Flag Code of India

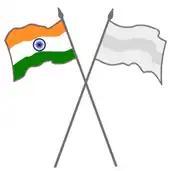
Placement protocol for the Indian flag with another country's flag

The rules regarding the correct methods to display the flag state that when two flags are fully spread out horizontally on a wall behind a podium, their hoists should be towards each other with the saffron stripes uppermost. If the flag is displayed on a short flagpole, this should be mounted at an angle to the wall with the flag draped tastefully from it. If two national flags are displayed on crossed staffs, the hoists must be towards each other and the flags must be fully spread out. The flag should never be used as a cloth to cover tables, lecterns, podiums or buildings, or be draped from railings. Whenever the flag is displayed indoors in halls at public meetings or gatherings of any kind, it should always be on the right (observers' left), as this is the position of authority. So when the flag is displayed next to a speaker in the hall or other meeting place, it must be placed on the speaker's right hand. When it is displayed elsewhere in the hall, it should be to the right of the audience. The flag should be displayed completely spread out with the saffron stripe on top. If hung vertically on the wall behind the podium, the saffron stripe should be to the left of the onlookers facing the flag with the hoist cord at the top.